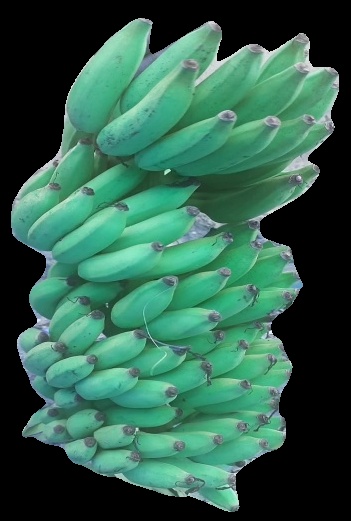
Variety: elakki-bale
Grade: grade2